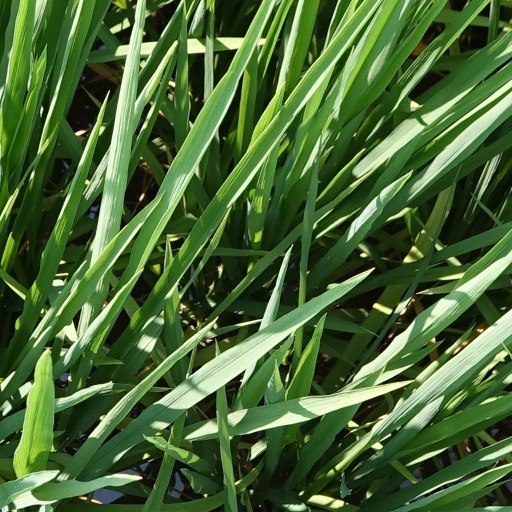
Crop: rice